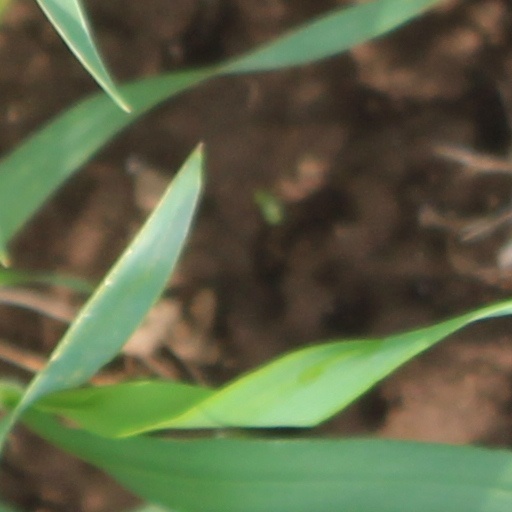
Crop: wheat